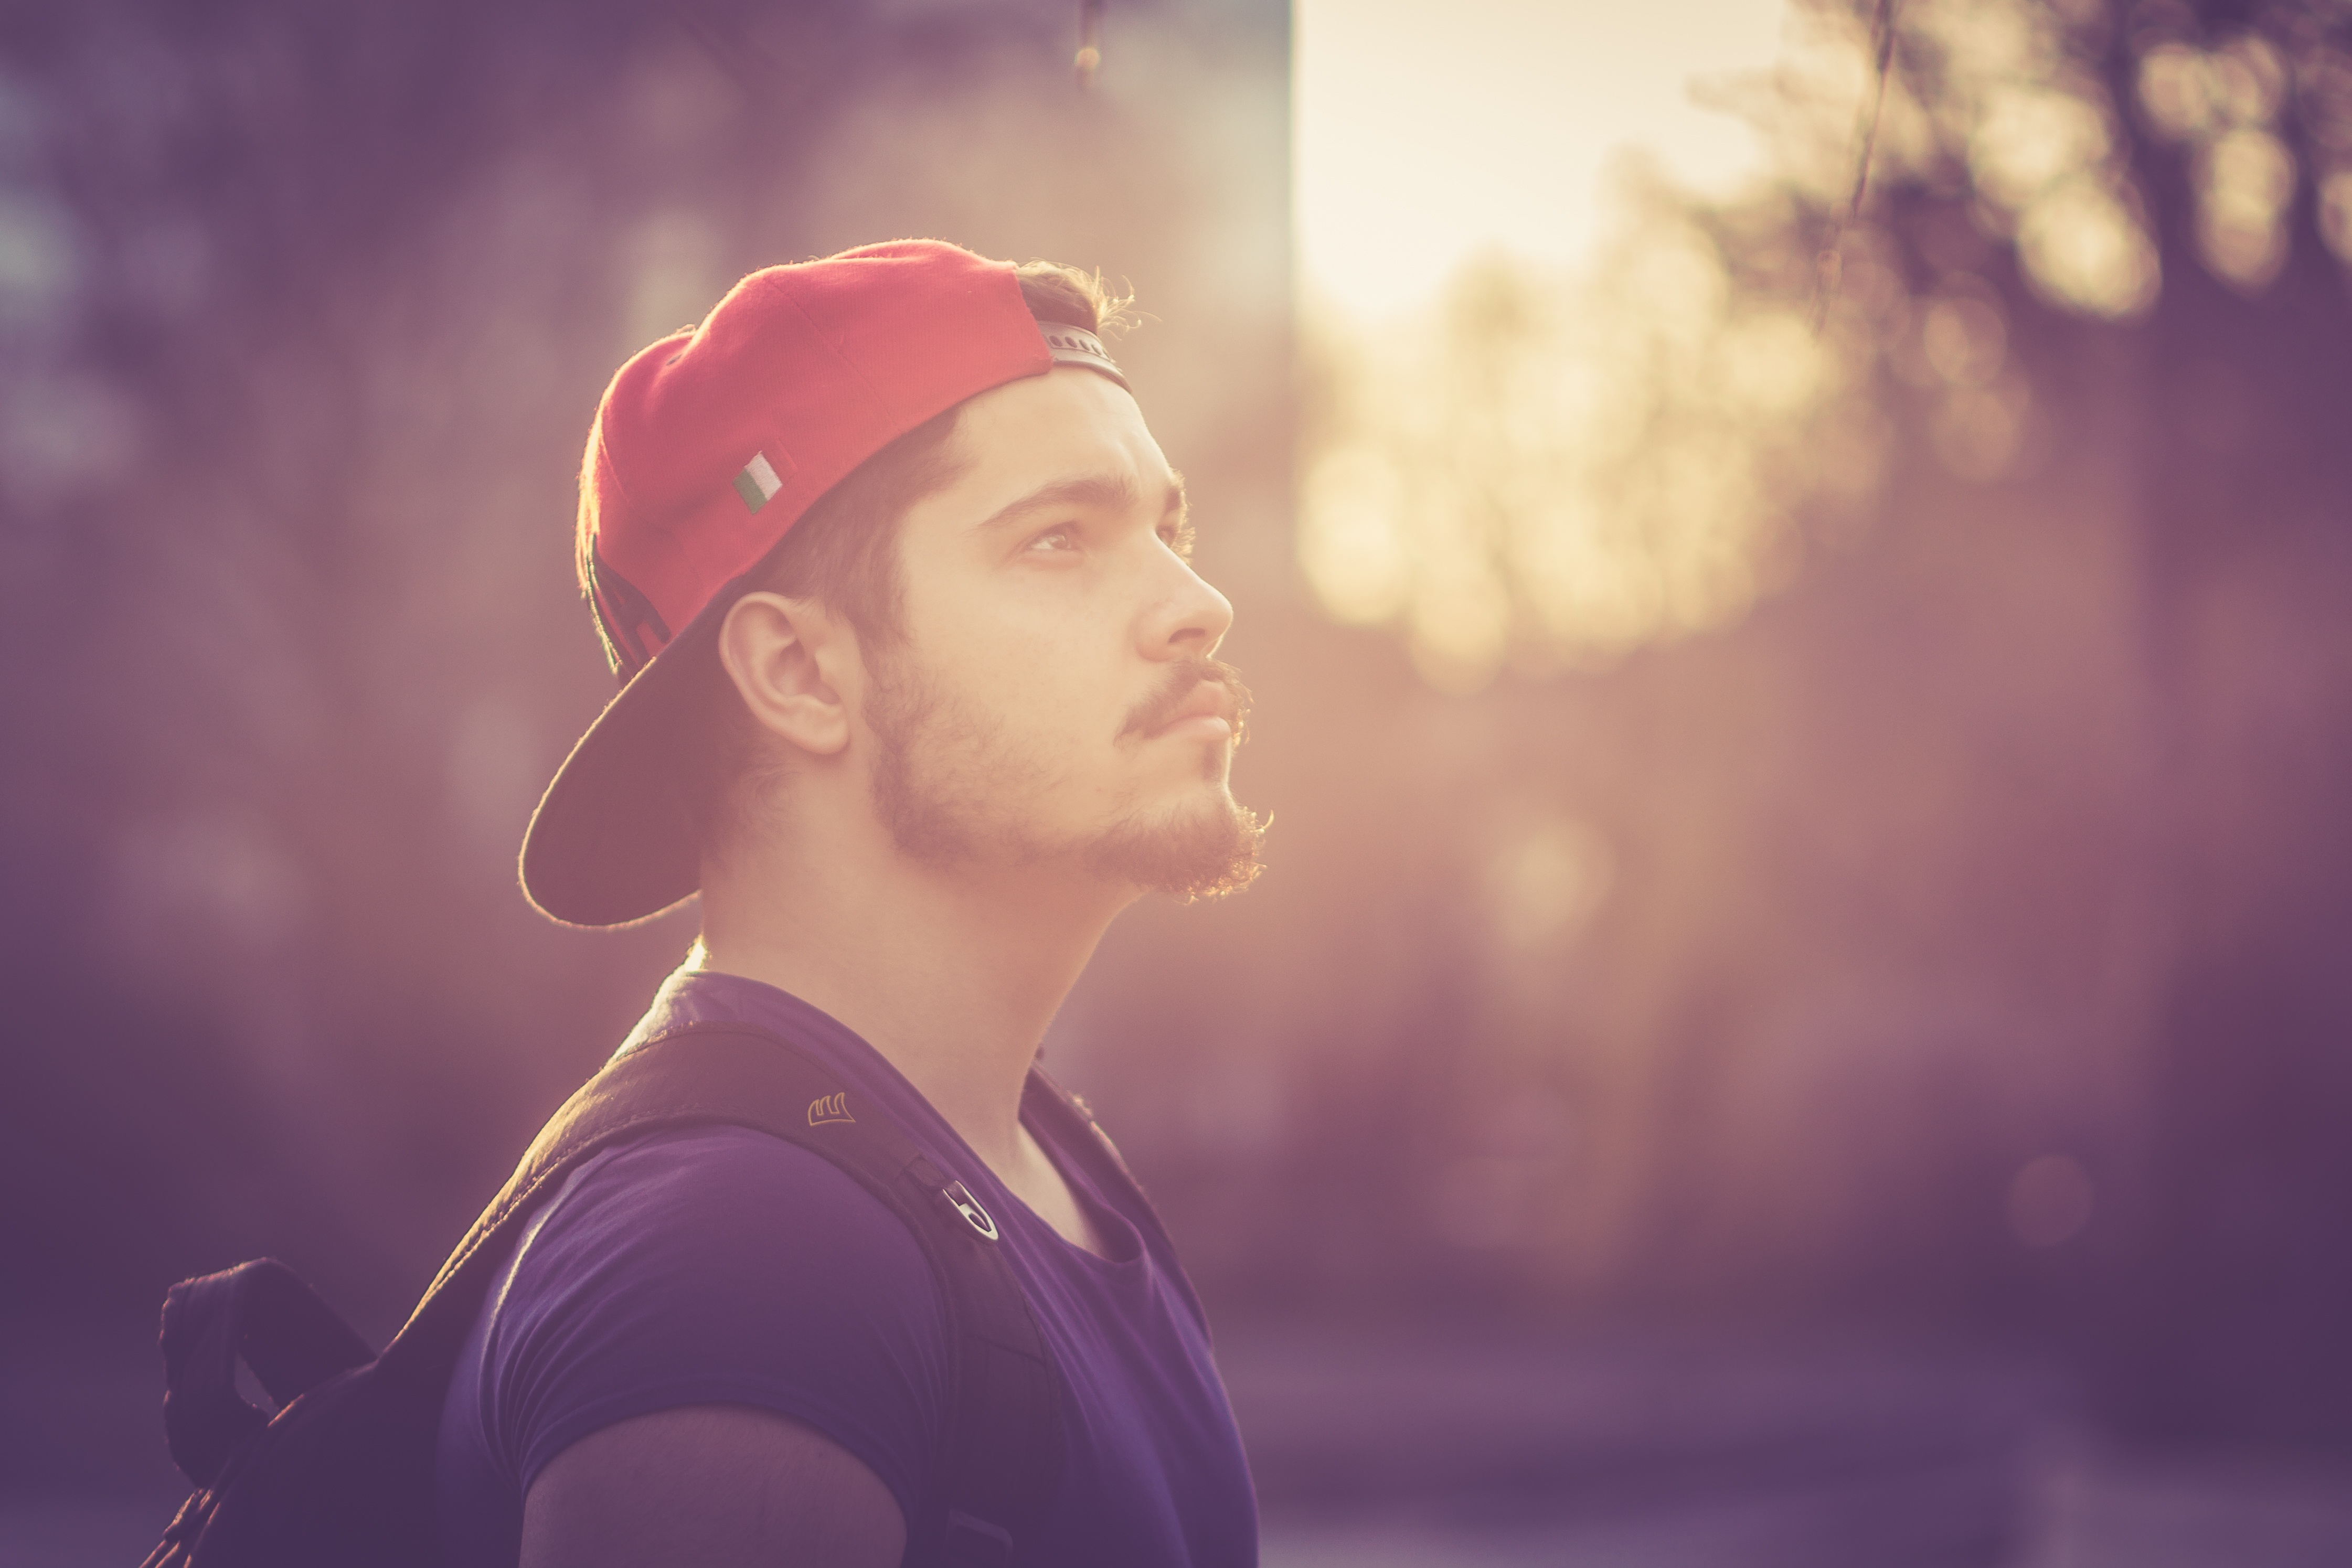
person, woman, photography, flower, boy, portrait, spring, red, color, lady, beard, eye, photograph, beauty, emotion, about